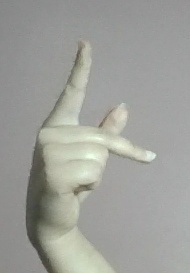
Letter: dha